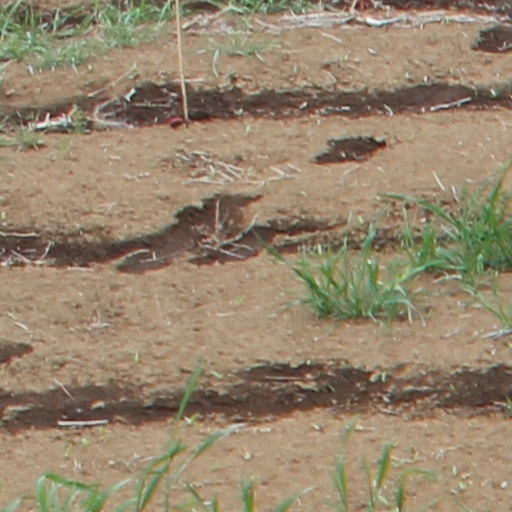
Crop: wheat